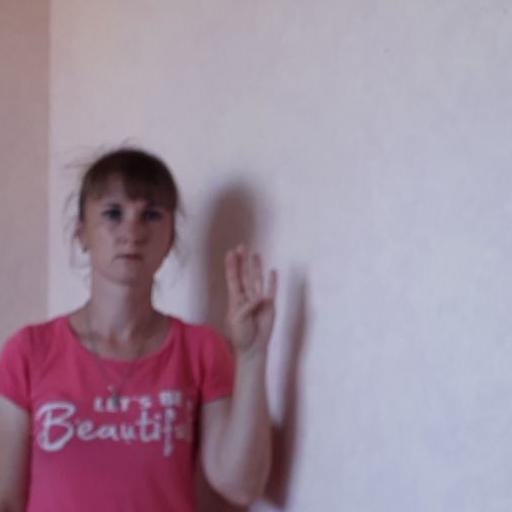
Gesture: four